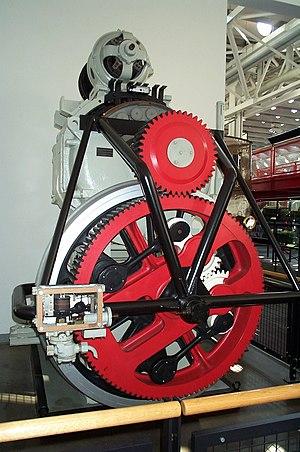
La Transmission Buchli est conçue et mise en œuvre dès 1918 par l'ingénieur suisse Jakob Buchli, elle fut utilisée sur un certain nombre de locomotives électriques.